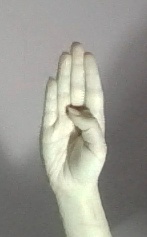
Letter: kaaf